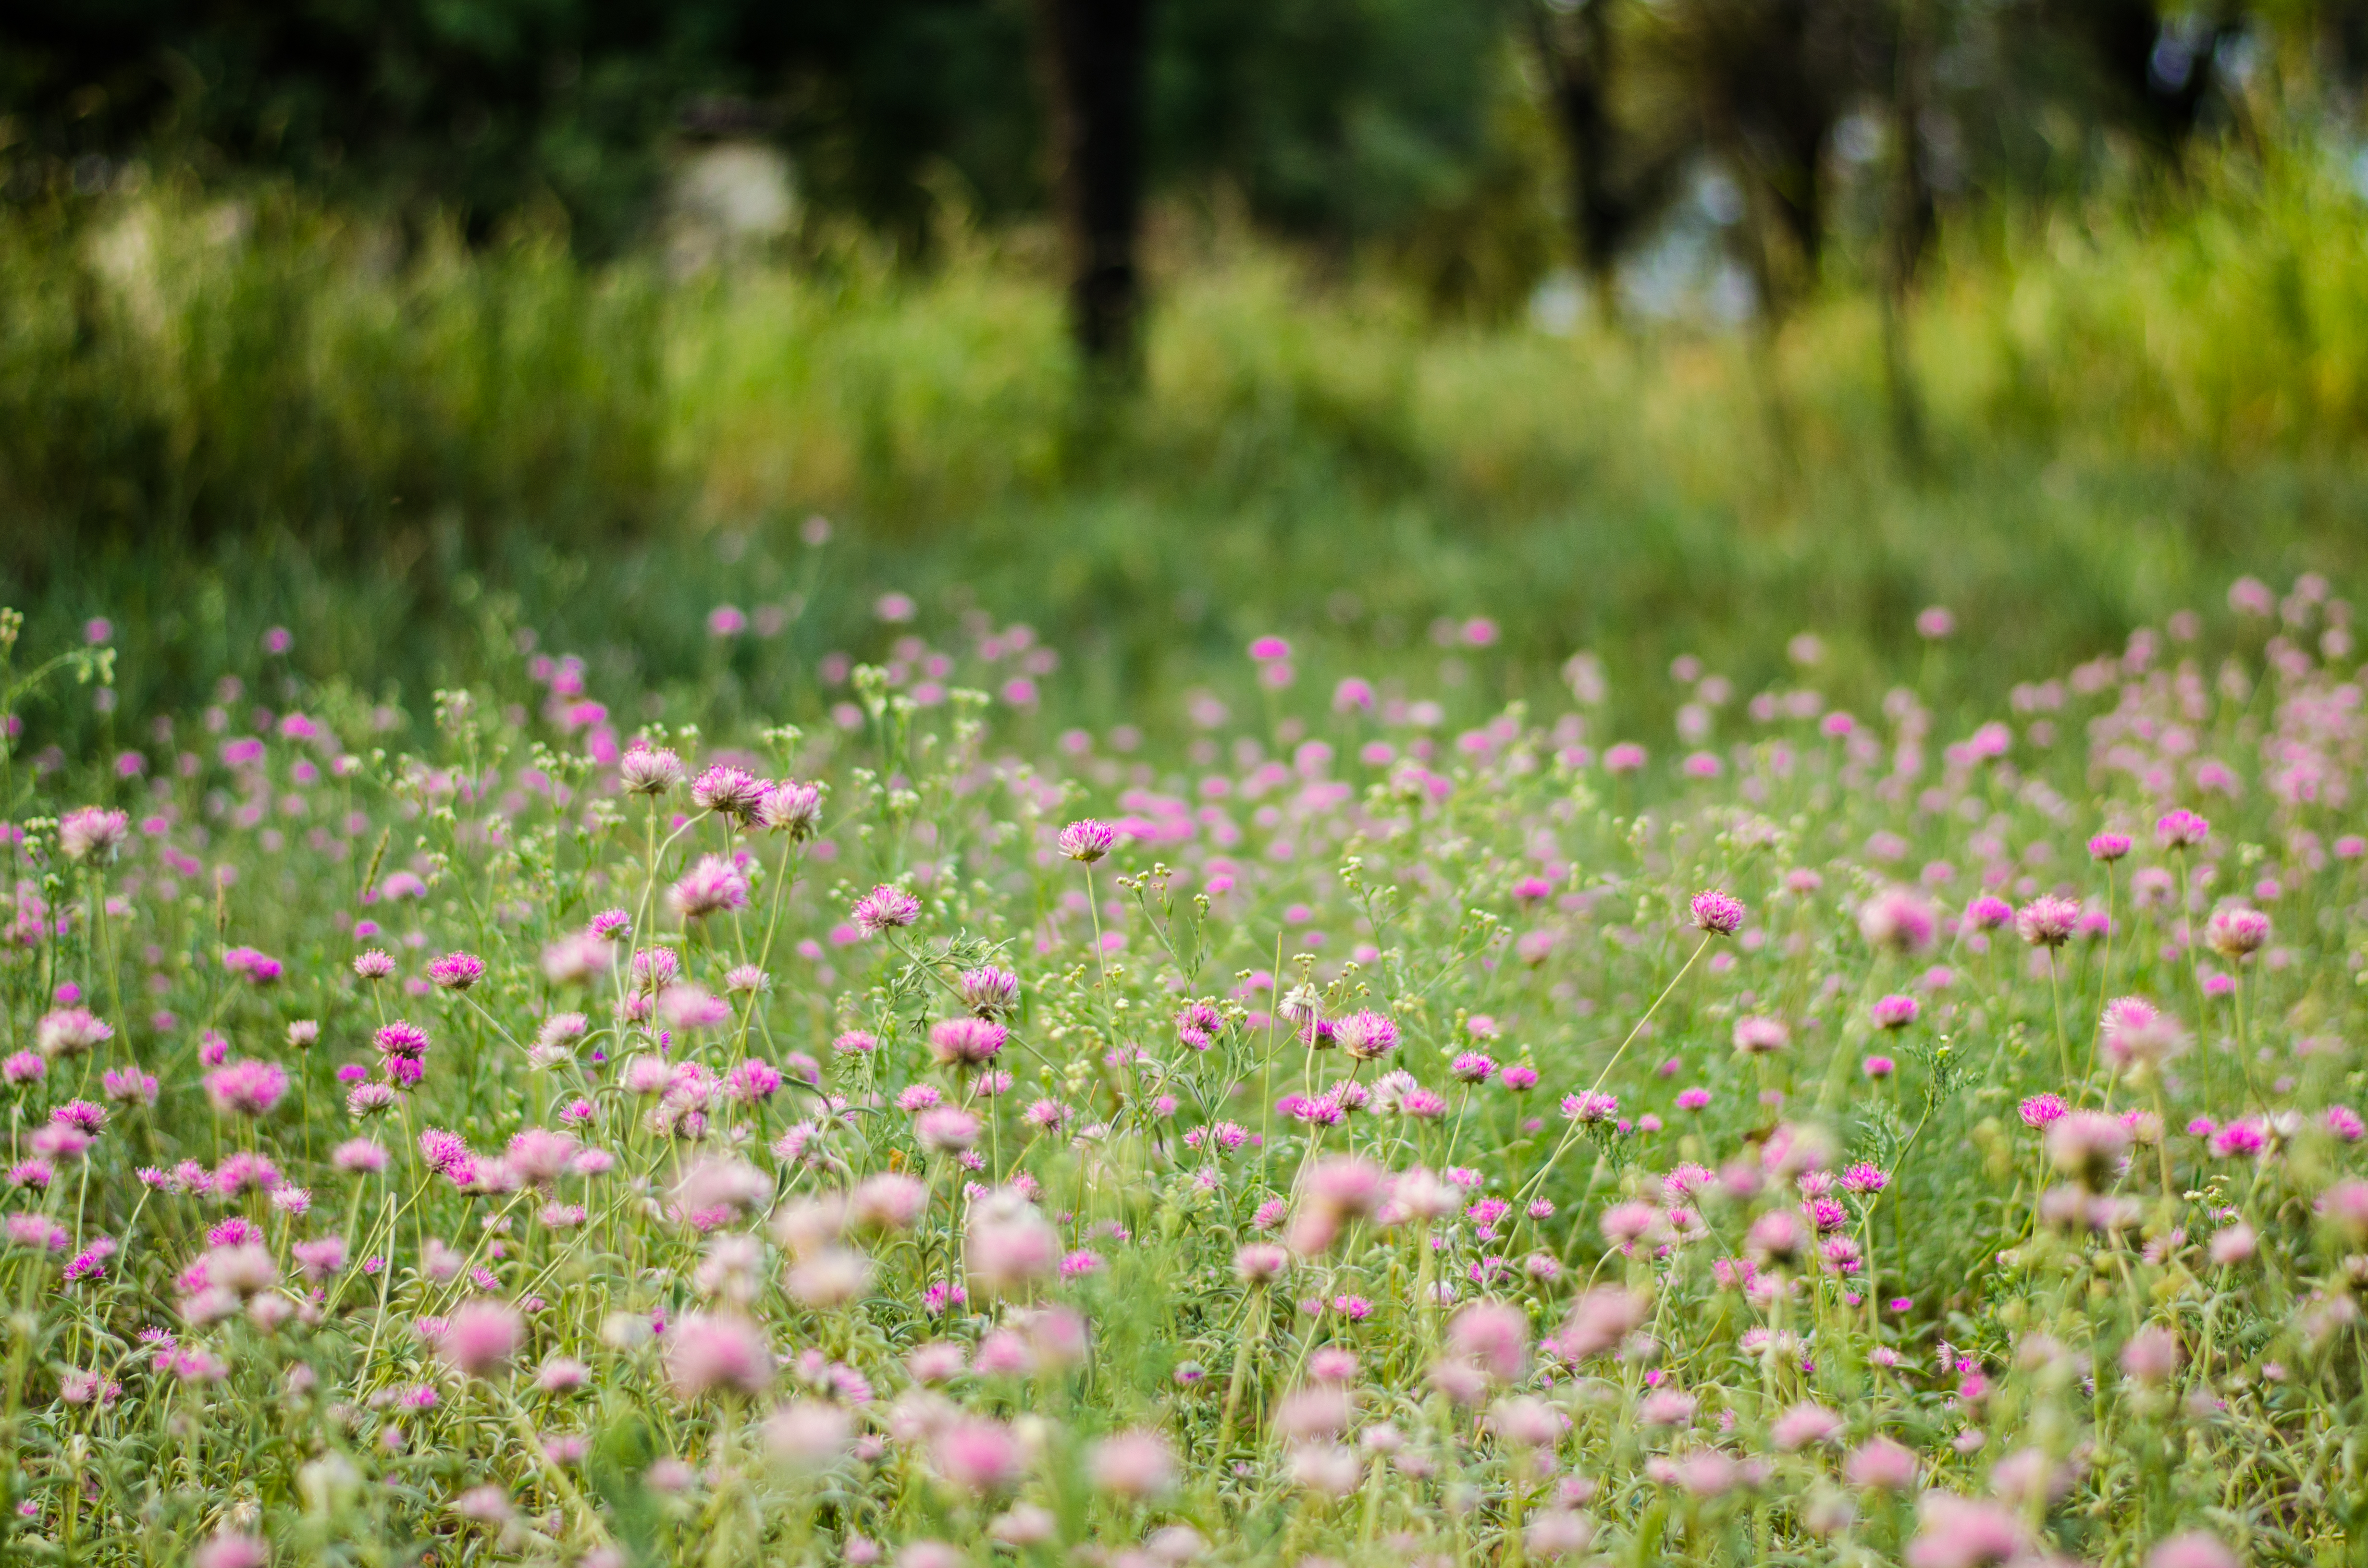
field, flowers, green, rose, various, flower, flowering plant, plant, meadow, natural environment, natural landscape, wildflower, grassland, spring, grass, botany, groundcover, prairie, ecoregion, grass family, Forb, plant community, herbaceous plant, annual plant, garden cosmos, pink family, daisy family, perennial plant